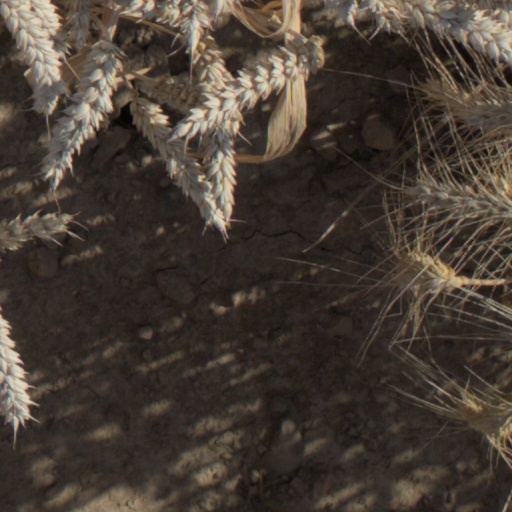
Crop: wheat